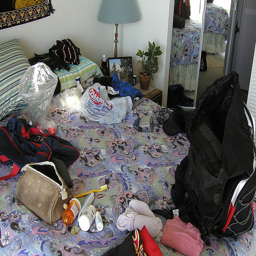
Clothing and personal items have been unpacked from a backpack.
A bed in a bedroom  that has lots of things sitting on top of it.
a bed with a black bag pill bottle and many other items
A travel bag on a bed with various items scattered beside it.
A bed has many items and clothing on top of it